Mac King

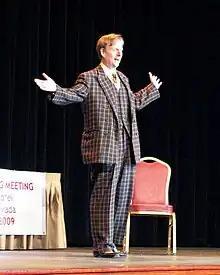
King performs at TAM7 – 2009

Mac King (born December 2, 1959) is an American magician who has performed on television specials, often as a co-host. He has his own family-friendly show, "The Mac King Comedy Magic Show", at the Excalibur Hotel and Casino in the Thunderland Showroom, in Las Vegas, Nevada. King's show is currently the longest running one-man show in the history of Las Vegas.